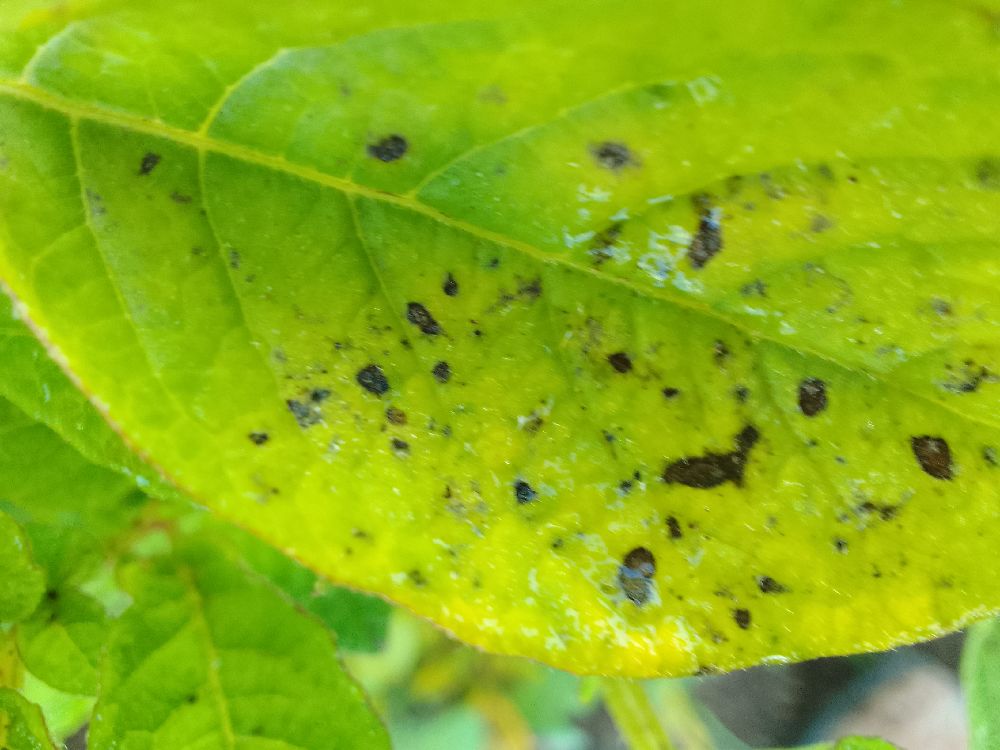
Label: Early blight